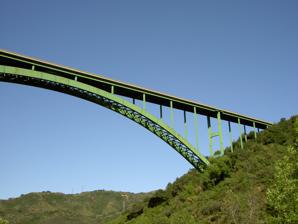
Building: Cold Spring Canyon Arch Bridge
Country: United States of America
Year built: 1963
Bridge in Santa Barbara County, California Cold Spring Canyon Arch Bridge Coordinates 34°31′33.81″N 119°50′4.53″W / 34.5260583°N 119.8345917°W / 34.5260583; -119.8345917 Carries 2 lanes of SR 154 Crosses Cold Spring Canyon Locale Santa Ynez Mountains , Santa Barbara County, California Maintained by Caltrans Characteristics Design steel arch Total length 1,217 ft (371 m) Longest span 700 ft (213 m) Clearance below 400 ft (122 m) History Construction cost Over $2,000,000 Opened 1964 Location The Cold Spring Canyon Arch Bridge in the Santa Ynez Mountains links Santa Barbara, California with Santa Ynez, California . The bridge is signed as part of State Route 154 . It is currently the highest arch bridge in the U.S. state of California and among the highest bridges in the United States . At its highest point, the bridge deck is 400 ft (122 m) above the canyon floor. The bridge is also the largest steel arch bridge in the state. It was determined to be eligible for the National Register of Historic Places with exceptional significance. History The current bridge was completed and opened to traffic in February 1964. It was constructed by U.S Steel Corp's American Bridge division and Massman Construction Co. The structure won awards for engineering, design, and beauty. It was in the top 5 longest span arch bridges of this "supported deck" type in the world until the 1990s. Cold Spring Tavern , originally a stagecoach stop, is approximately 600m south of the bridge's west base in the canyon below, on a stub of Old San Marcos Pass Road (now named Stagecoach Rd.) connecting with SR 154 at Camino Cielo and Paradise Roads. The bridge was designated as a Historic Civil Engineering Landmark by the American Society of Civil Engineers in 1976. Seismic retrofitting was completed in 1998 by American Bridge , one of the companies involved in the original construction. Barriers As of March 2012 [update] , the bridge had been the site of 55 suicides since its completion, which is about one per year on average; however, some years have several more suicides, such as the eight deaths recorded in 2009. In an effort to prevent future incidents, California Department of Transportation installed a 9.5 ft (2.9 m) tall barrier in the form of an inwardly-curved, finely-gridded mesh fence in March 2012. The fence cost $3.2 million. A Santa Monica man committed suicide from the bridge six months later in September 2012. The most recent suicide was in April 2019; Daniel Lacy was the son of actress Julia Duffy . Gallery Aerial view of western end. Cold Spring Tavern is on Stagecoach Road beneath the bridge, just off the top of photo. Plaque for American Society of Civil Engineers designated Historic Civil Engineering Landmark , on Stagecoach Road. Cold Spring Canyon Bridge See also Gaviota Pass List of bridges documented by the Historic American Engineering Record in California Santa Ynez Mountains Santa Ynez Valley Suicide bridge References